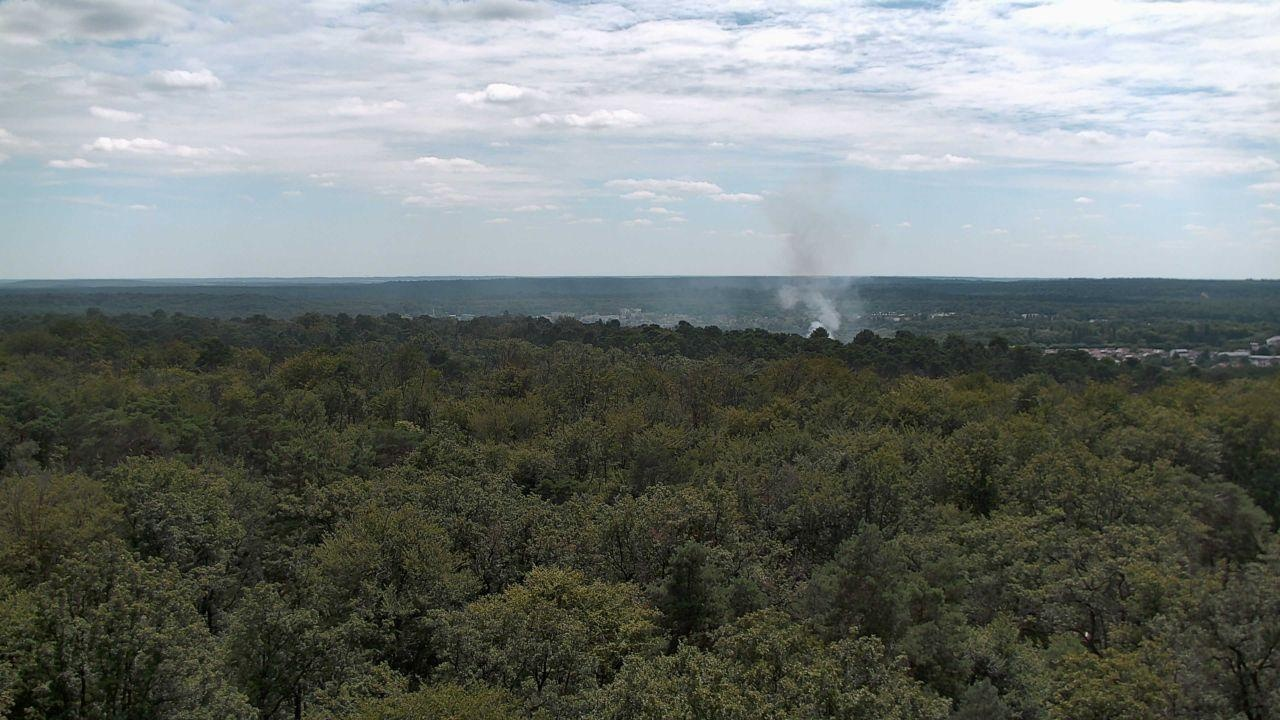
Fire: no
Smoke: yes